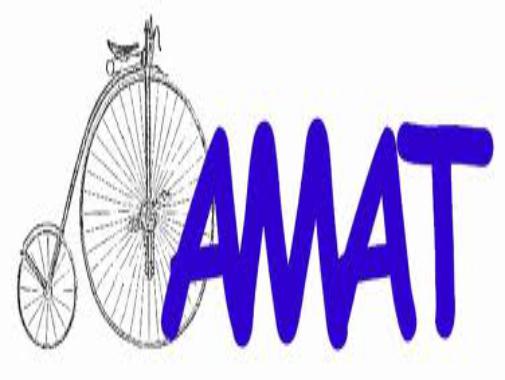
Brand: AMAT
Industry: Others